Karel Kuttelwascher

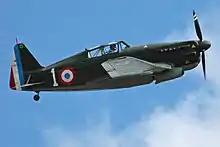
A Morane-Saulnier M.S.406 fighter aircraft

On 3 September 1939, France and the United Kingdom declared war on Germany. On 17 November, the French Government and Czechoslovak National Liberation Committee agreed that Czechoslovak airmen would be transferred from the Foreign Legion to the French Air Force pending the formation of a Czechoslovak air force. Kuttelwascher was one of about 100 who were sent to the fighter training base at Chartres Aerodrome, where he quickly learnt to fly the Morane-Saulnier M.S.406C.1 fighter. However, he was not transferred to a combat squadron until 17 May 1940, when he was assigned to Groupe de Chasse III/3 at Beauvais–Tillé.